Fuente de la Hispanidad

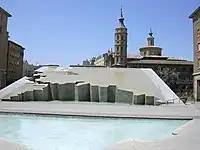
Fuente de la Hispanidad

The Fuente de la Hispanidad (translatable into English as Fountain of Hispanicity) is located in the "Plaza del Pilar" near the Cathedral of Our Lady of the Pillar in the Spanish city of Zaragoza. As part of the renovations made to the plaza in 1991, this fountain was built in honor of Hispanicity.